Pick up stitches (knitting)

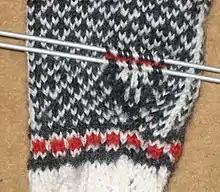
Picking up stitches to make the thumb of a mitten.

In knitting, picking up stitches means adding stitches to the knitting needle that were previously bound off or belong to the selvage.